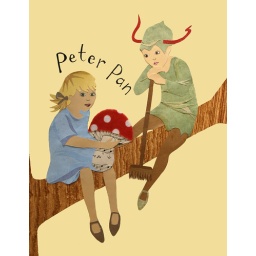
cut paper collage. illustration in big book for 'telling stories' exhibition